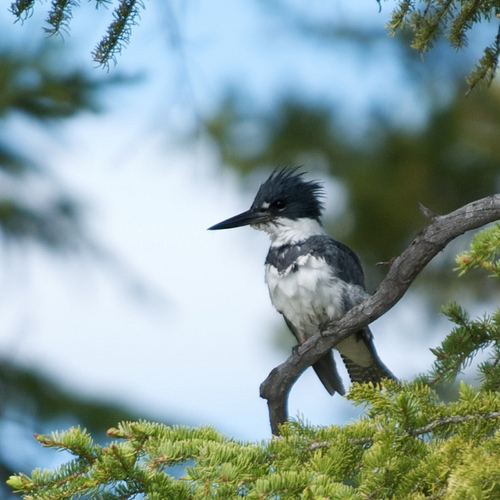
a long narrow black beak points out as the small white and black bird stays perched on a branch.
the bird has a long black bill with a white belly and a white collar.
black and white bird with long black beak and spiky feathers on black headthe black and white bird has a sharp long beaka small bird, black and white coloring, the bill is long, black and pointed, the crown feathers are spiky and black.
this white and black bird has a feathered crown and a long black beak.
this little bird has a large bill and a messy head.
this bird has a white breast and throat, a black head, and a thin black bill.
the bird has a black spiked crown and a white belly.
this bird is blue with white and has a long, pointy beak.
Species: Belted Kingfisher